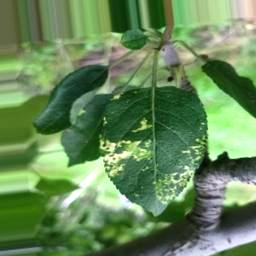
Label: Apple_Mosaic